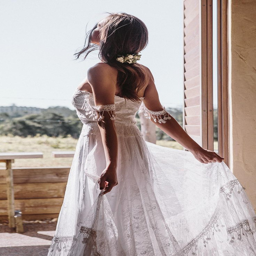
feminine , opulent and wildly romantic , the gown was inspired by the woman who dances fearlessly to the beat of her own drum .